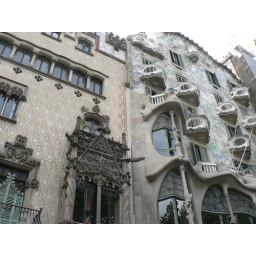
I took this after I finished walking in the building, sitting on a bench outside.